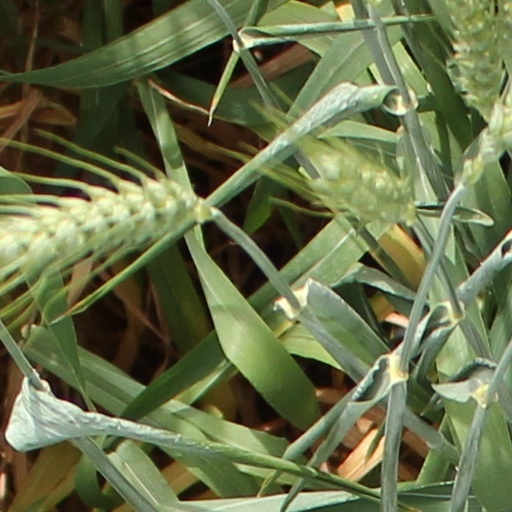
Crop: wheat